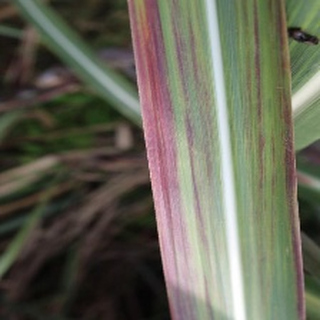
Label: sugarcane_bacterial_blight